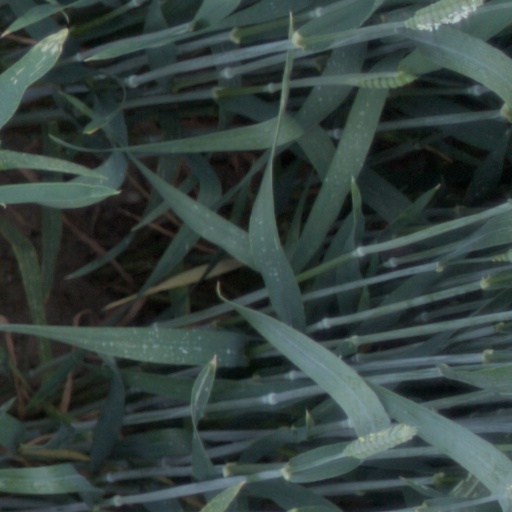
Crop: wheat